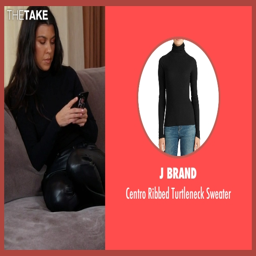
black sweater from reality tv program seen with socialite